KITV

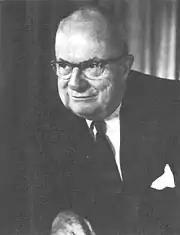
Henry J. Kaiser

Where channels 2 and 4 both received multiple applications, channel 13 was the last of Honolulu's original five TV allocations to receive any interested bidders, possibly because of fear of the number 13. Territorial Telecasters, a group linked to radio woman Christmas Early, filed for the channel in December 1952, only to abandon its bid within months and formally withdraw it in June.